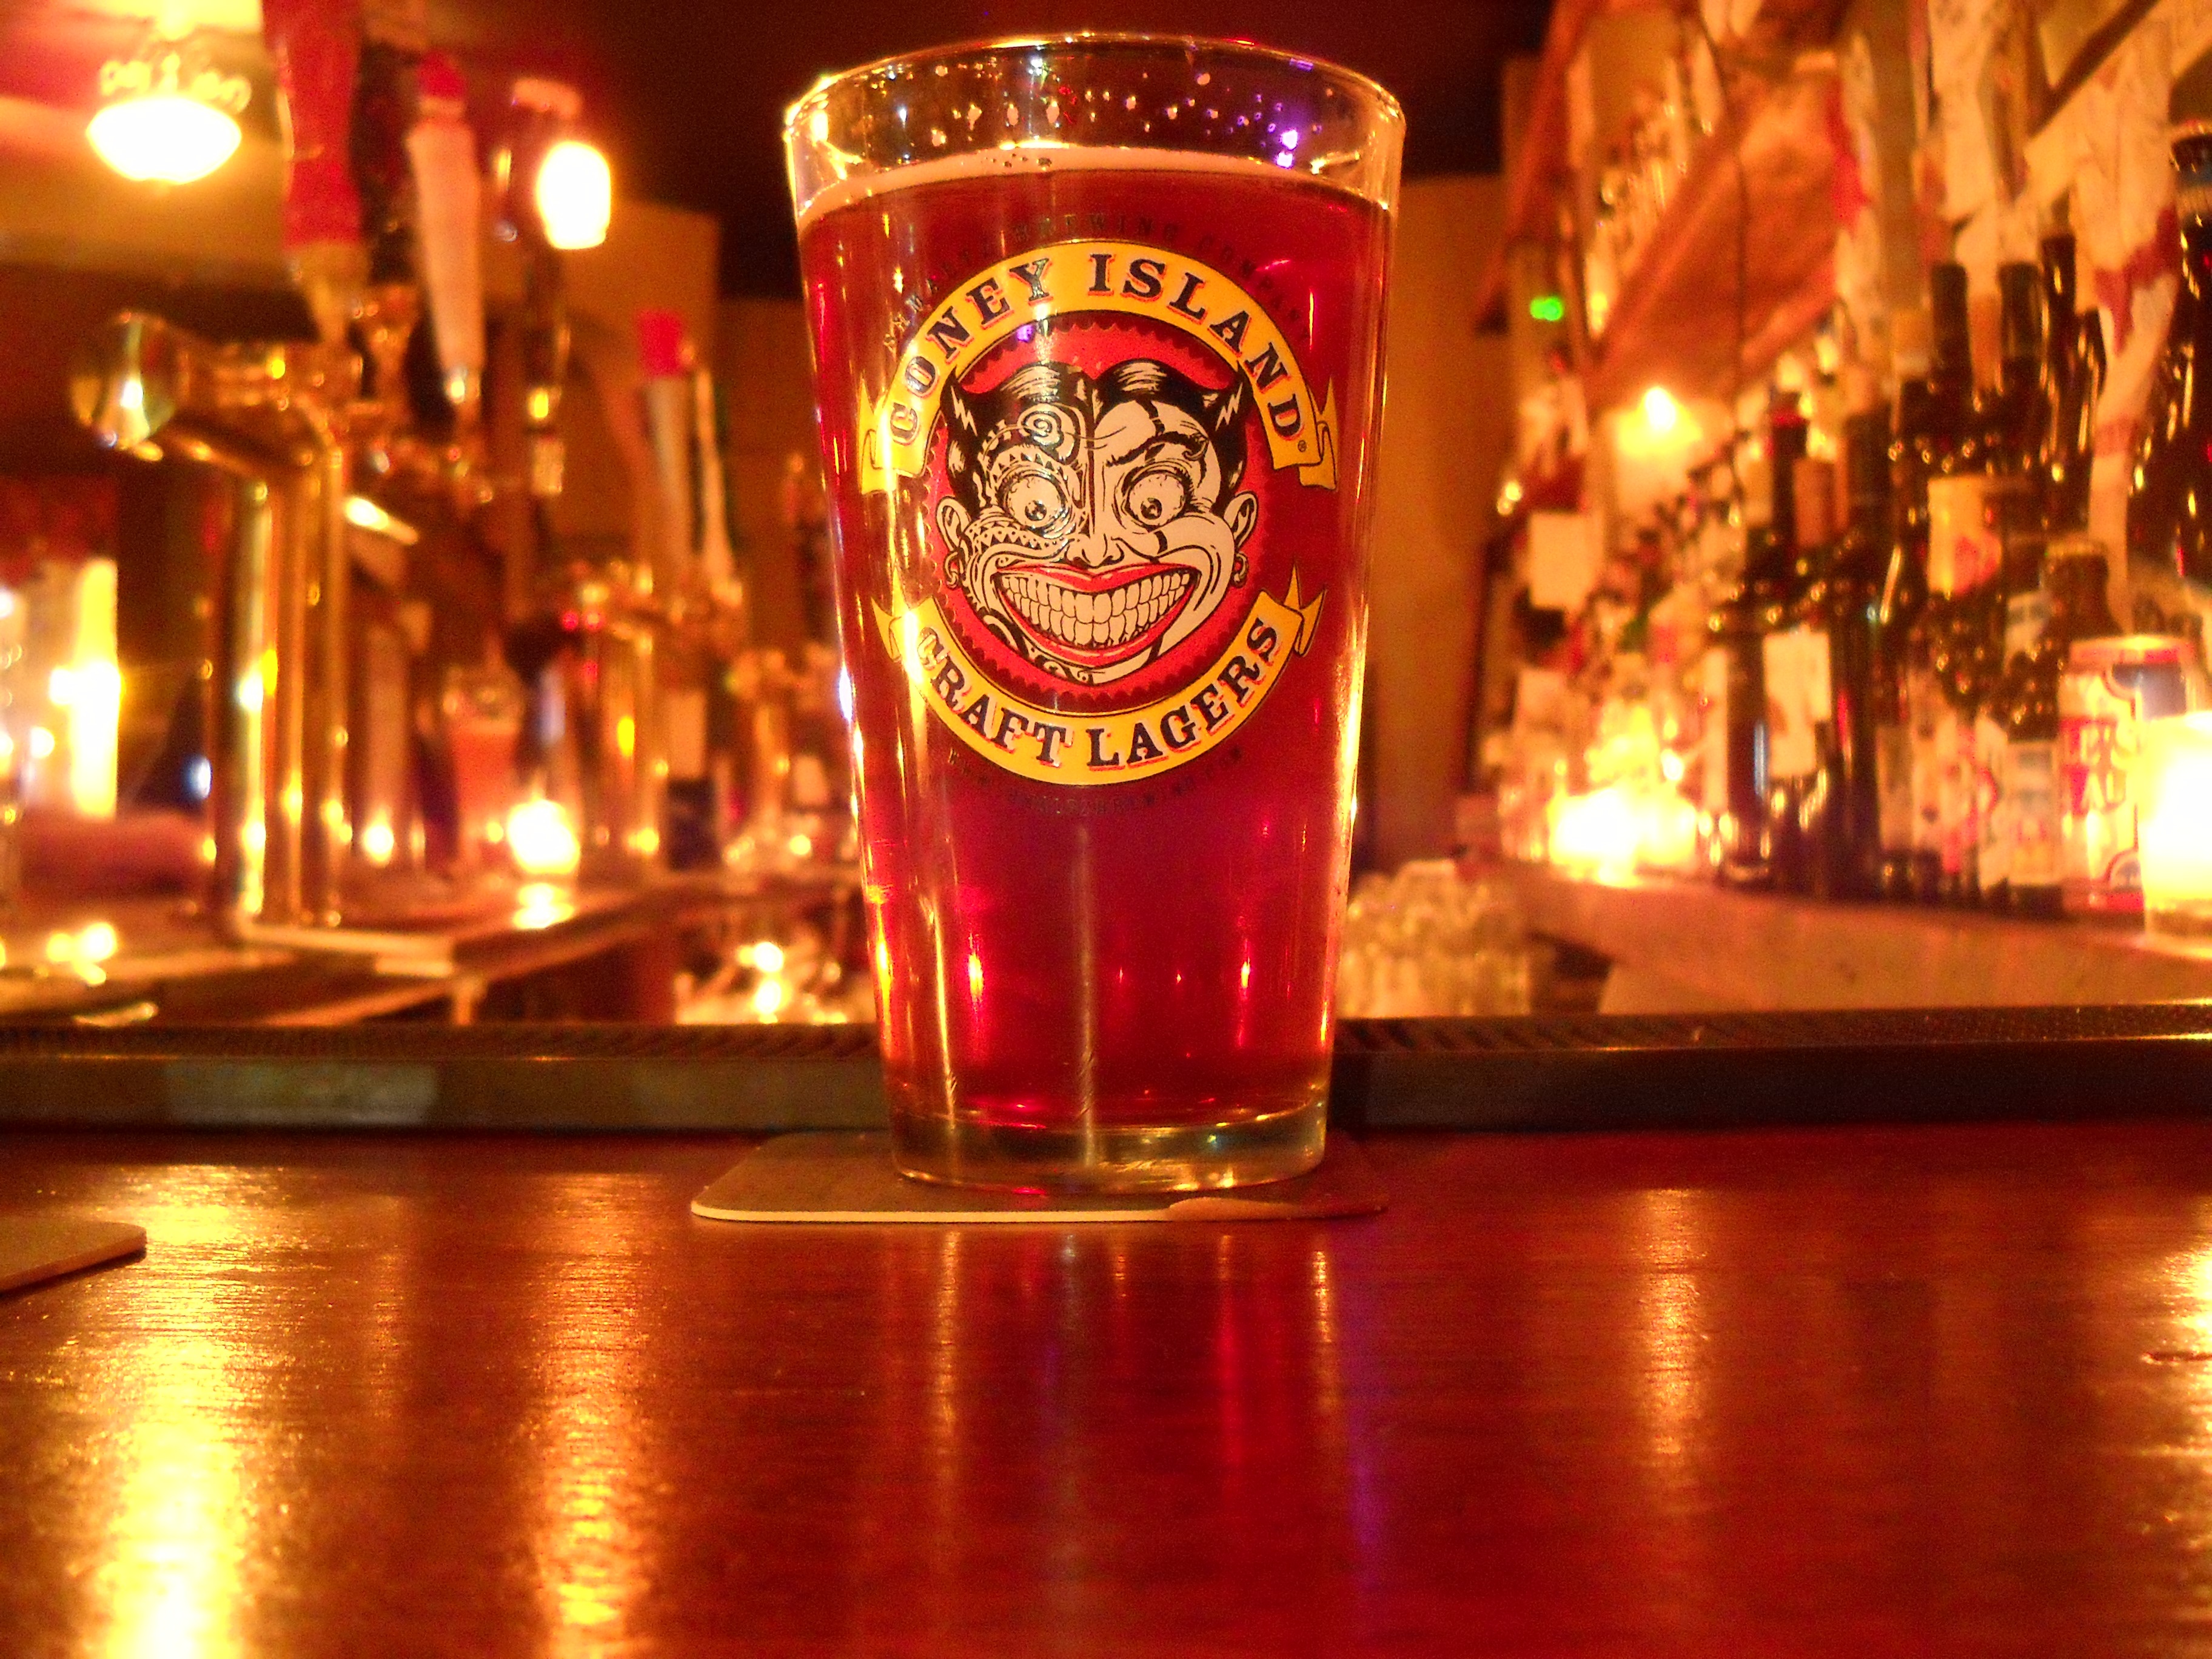
night, glass, bar, drink, beer, alcohol, liqueur, pub, brewery, brew, pint, alcoholic beverage, distilled beverage